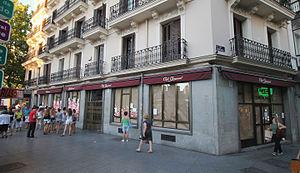
Le Café Comercial est un café de Madrid créé le 21 mars 1887 pendant la Restauration bourbonienne en Espagne. C'est l'un des bars les plus vieux de la capitale, et un lieu important de discussions littéraires lors de la post-guerre.